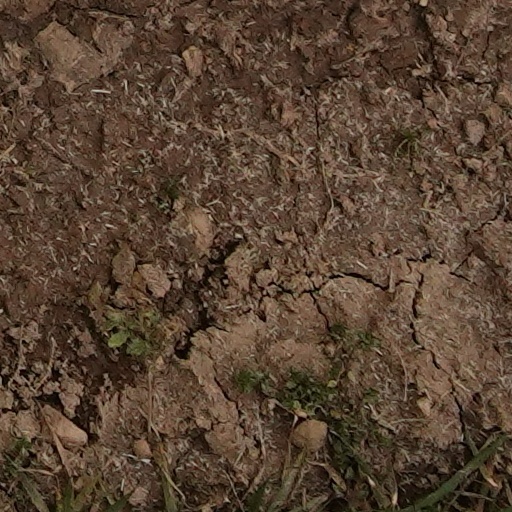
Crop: wheat